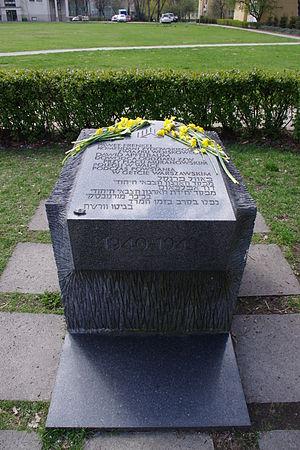
Paweł Frenkel est un des commandants de Żydowski Związek Wojskowy, chef du Département militaire et d'information.